Reality television

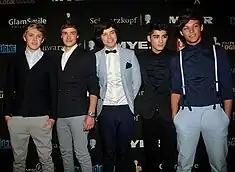
The English-Irish boy band One Direction formed during the seventh series of the British singing competition "The X Factor" in 2010, and later became one of the best-selling boy bands of all time.

Reality television has the potential to turn its participants into national celebrities, at least for a short period. This is most notable in talent-search programs such as "Idol" and "The X Factor", which have spawned music stars in many of the countries in which they have aired. Many other shows, however, have made mostly temporary celebrities out of their participants; some participants have then been able to parlay this fame into media and merchandising careers. Participants of non-talent-search programs who have had subsequent acting careers include Lilian Afegbai, Jacinda Barrett, Jamie Chung, Stephen Colletti, David Giuntoli, Vishal Karwal, NeNe Leakes and Angela Trimbur; though Barrett and Trimbur were already aspiring actresses when they appeared on reality television. Reality TV participants who have become television hosts and personalities include Nabilla Benattia, Rachel Campos-Duffy, Kristin Cavallari, Colby Donaldson, Raffaella Fico, Elisabeth Hasselbeck, Katie Hopkins, Rebecca Jarvis, Jodie Marsh, Heidi Montag, Tiffany Pollard and Whitney Port; some of them have had acting careers as well. Reality TV participants who have become television personalities as well as successful entrepreneurs include Gemma Collins, Lauren Conrad, Jade Goody, Bethenny Frankel and Spencer Matthews. Several cast members of MTV's "Jersey Shore" have had lucrative endorsement deals, and in some cases their own product lines. Wrestlers Mike "The Miz" Mizanin and David Otunga got their start on non-athletic reality shows.